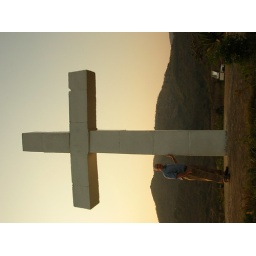
This is Russ Simonson standing under the cross on the campus of Back to the Bible Training College, Barberton, South Africa.